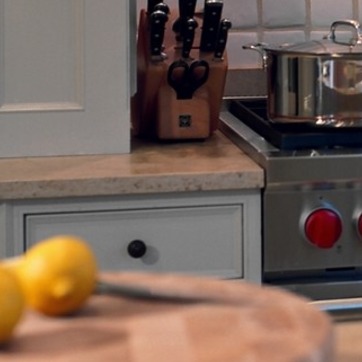
Material: polishedstone